Eglin AFB Site C-6

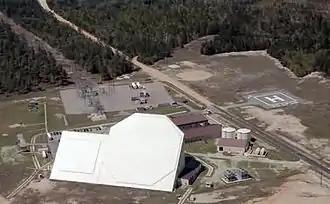
Aerial view of radar, showing transmitter building "(white)" with square transmitting array "(left)" and octagonal receiving array "(right)"

The AN/FPS-85 radar operates at a frequency of 442 MHz (a wavelength of 68 cm) in the UHF band, just below the UHF television broadcast band, with a 10 MHz bandwidth and a peak output power of 32 megawatts. The radar has separate transmitting and receiving array antennas mounted side-by-side on the sloping face of its transmitter building, pointing south at an elevation angle of 45° (modern phased array radars use a single antenna array for both transmitting and receiving, but at the time it was built this was the simplest design). The transmitting antenna "(on the left in the pictures)" was a square 72x72 array of 5,184 crossed-dipole antenna elements spaced 0.55 wavelength (37 cm) apart, which was later upgraded to 5928 elements. Each antenna element receives power from a separate transmitter module having an output power of 10 kW. The receiving antenna on the right consists of an octagonal array 58 m in diameter consisting of 19,500 crossed dipole antenna elements feeding 4,660 receiver modules.